125 Years Memory

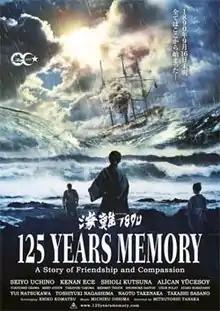
Poster

is a 2015 drama film directed by Mitsutoshi Tanaka starring Seiyo Uchino, Kenan Ece and Shioli Kutsuna. Two historical incidents that deepened the friendship between Japan and Turkey are connected in this story of friendship and compassion: The sinking of the Turkish frigate Ertuğrul off the Japanese coast in 1890 and the evacuation of Japanese nationals from Iran in 1985. It received the Japan Academy Film Prize in ten categories, including Best Art Direction, Best Sound Recording, Excellent Film and Excellent Director. A Japanese-Turkish co-production, the film was produced by Japan's Creators' Union and Toei together with Turkey's Böcek Yapım. It was released in Japan by Toei on 5 December 2015 and in Turkey by CGV Mars on 25 December 2015.